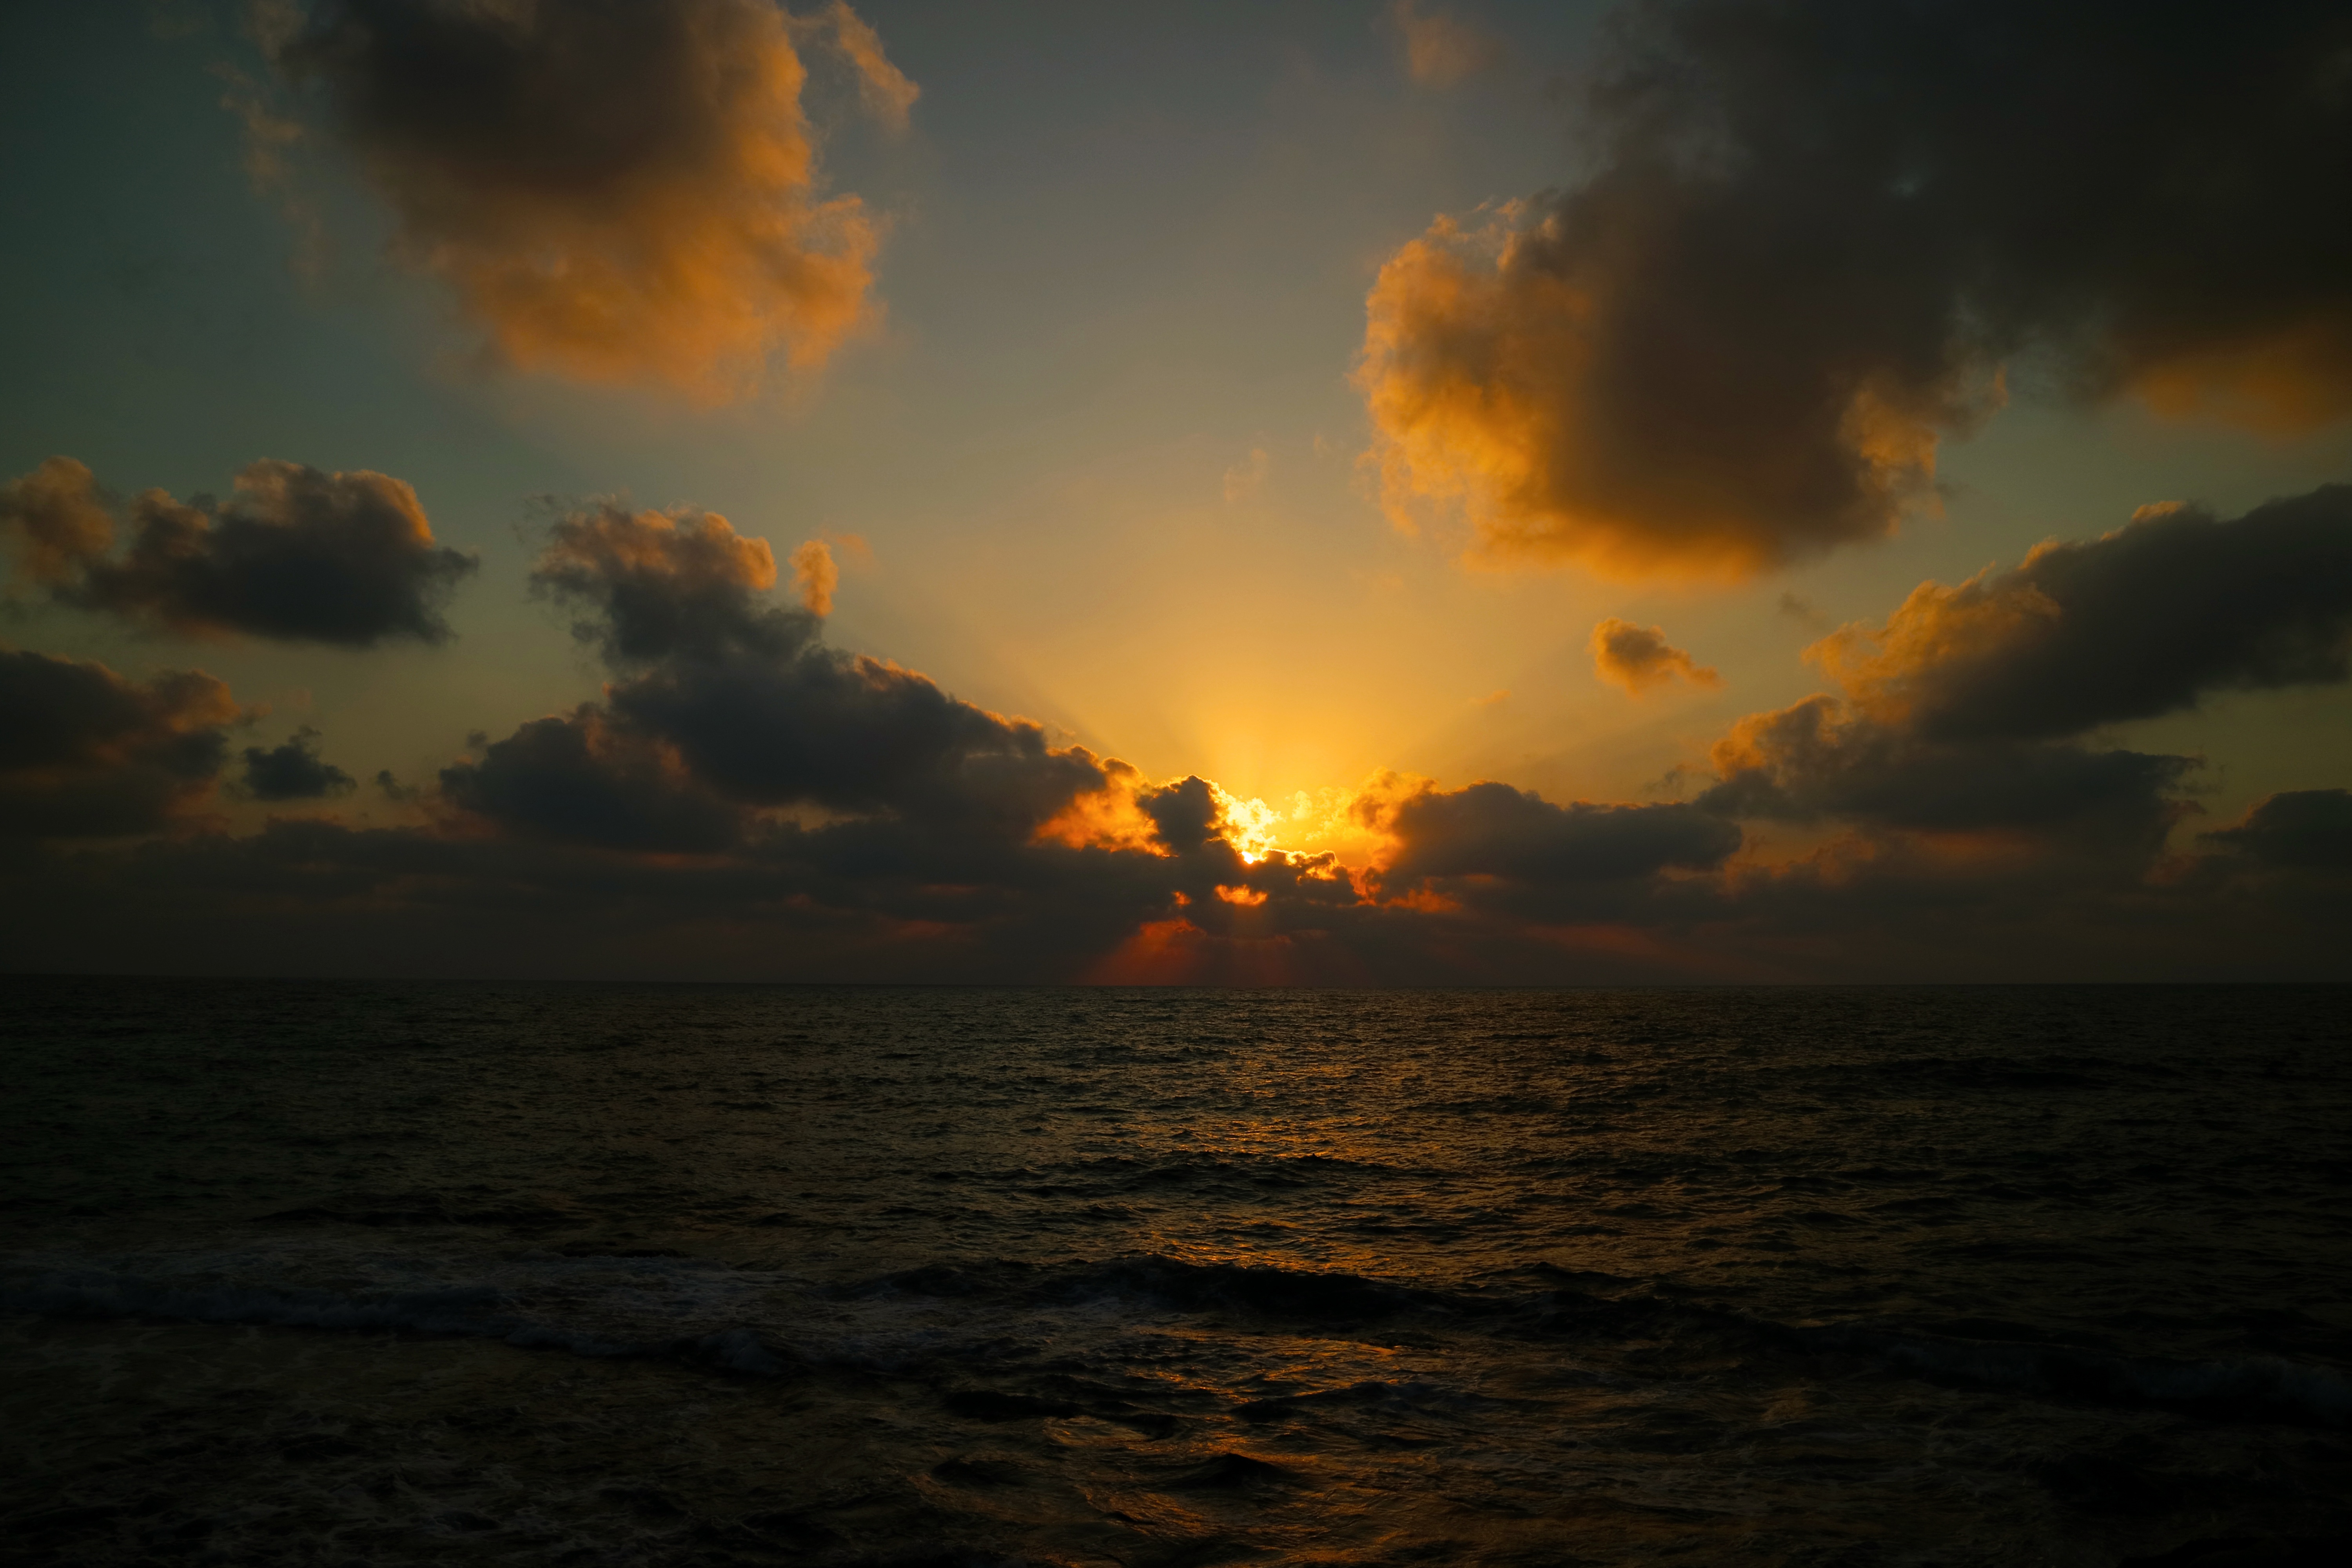
sea, coast, ocean, horizon, cloud, sky, sunrise, sunset, sunlight, morning, wave, dawn, atmosphere, dusk, evening, afterglow, wind wave